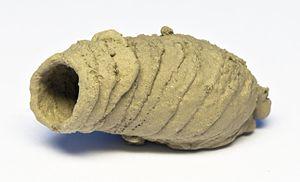
Nids de guêpe Sceliphron curvatum ouvert (2,4 × 1 cm).
La pélopée courbée est une espèce d'insectes hyménoptères, et plus précisément une guêpe maçonne, de la famille des Sphecidae.